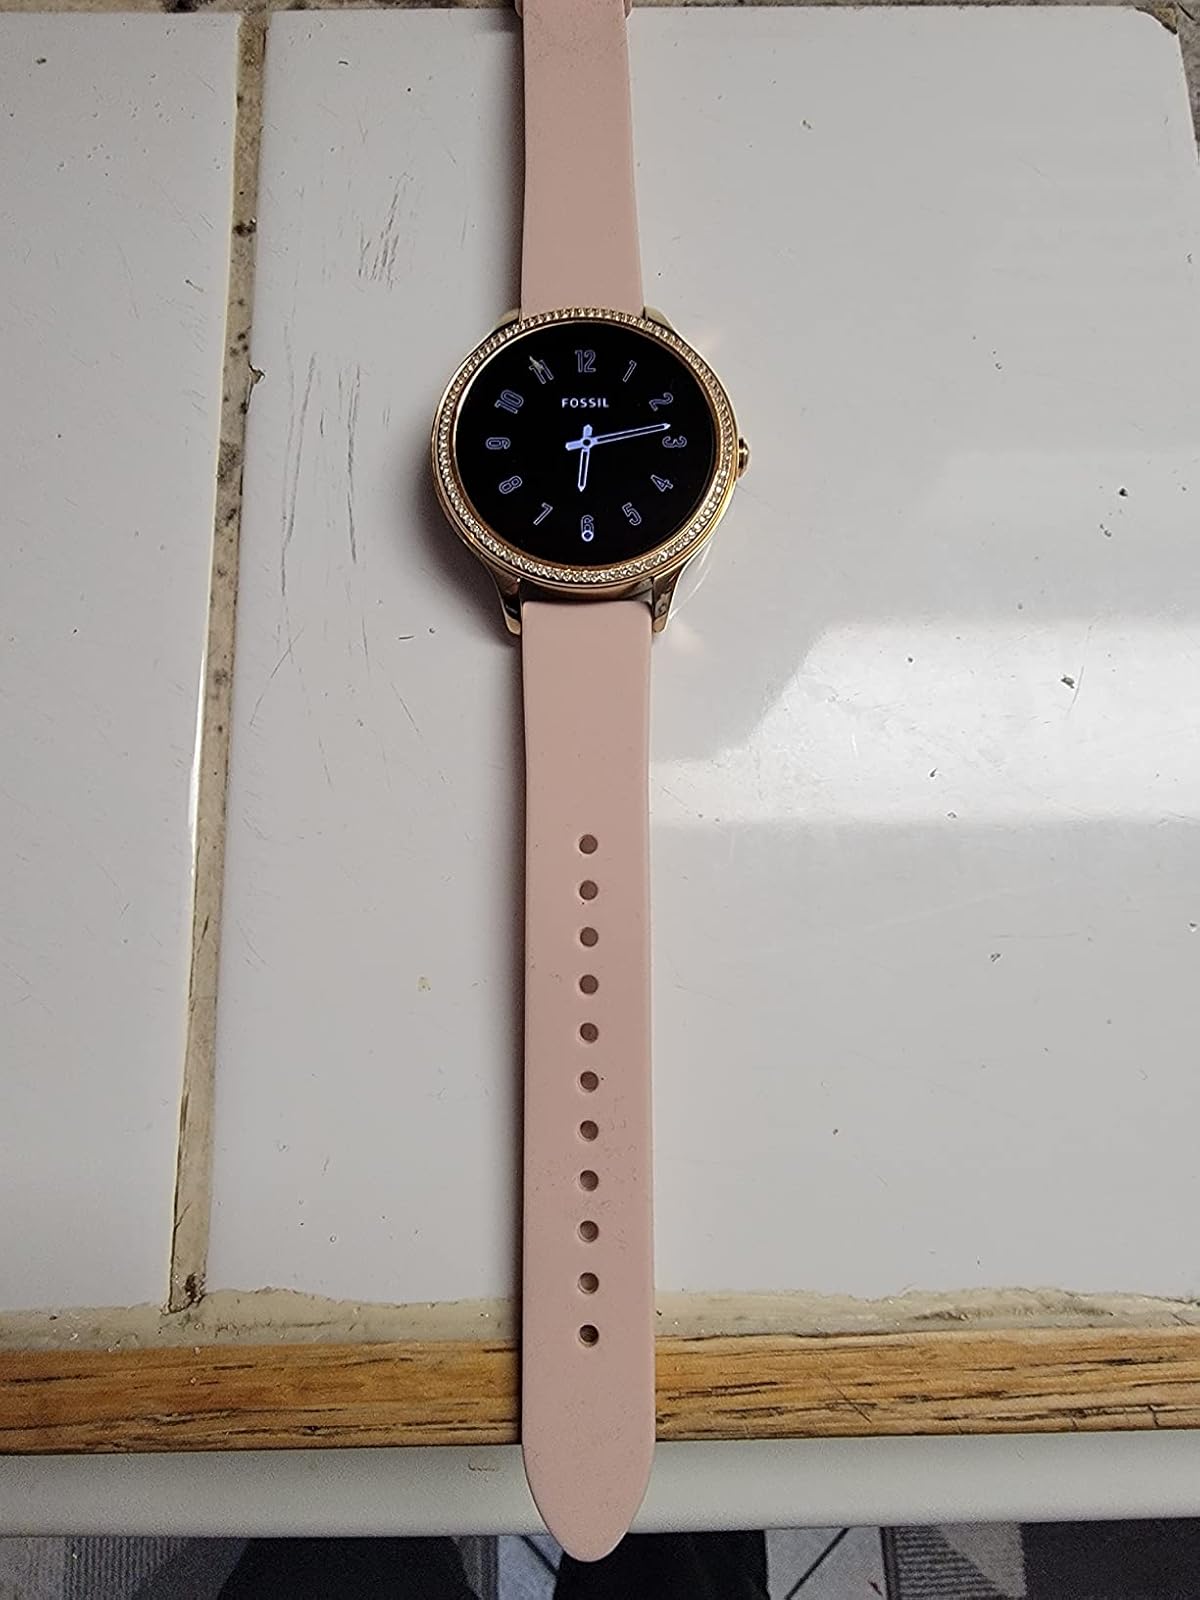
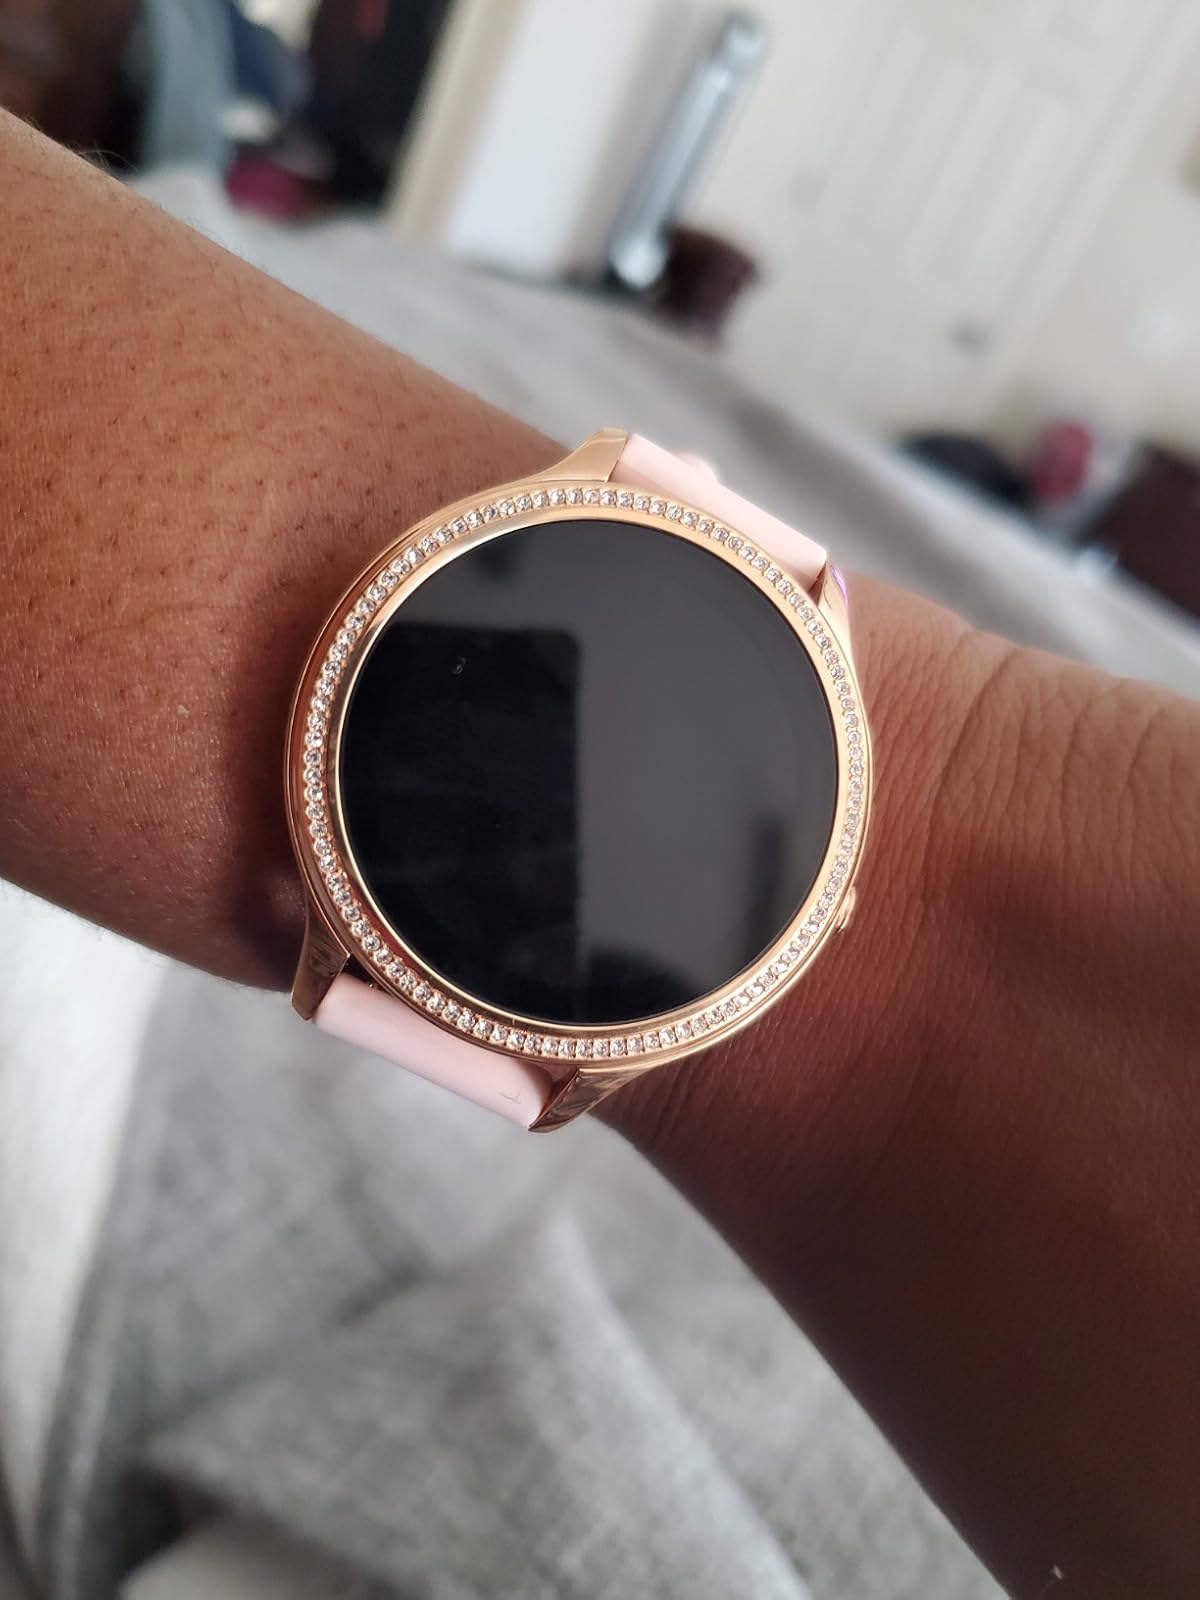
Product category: smartwatch
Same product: yes